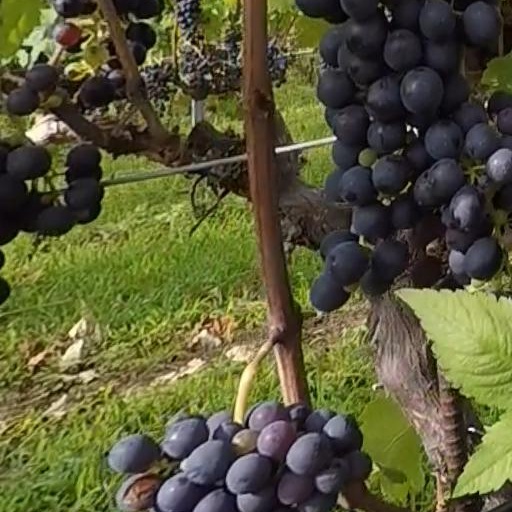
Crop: grape